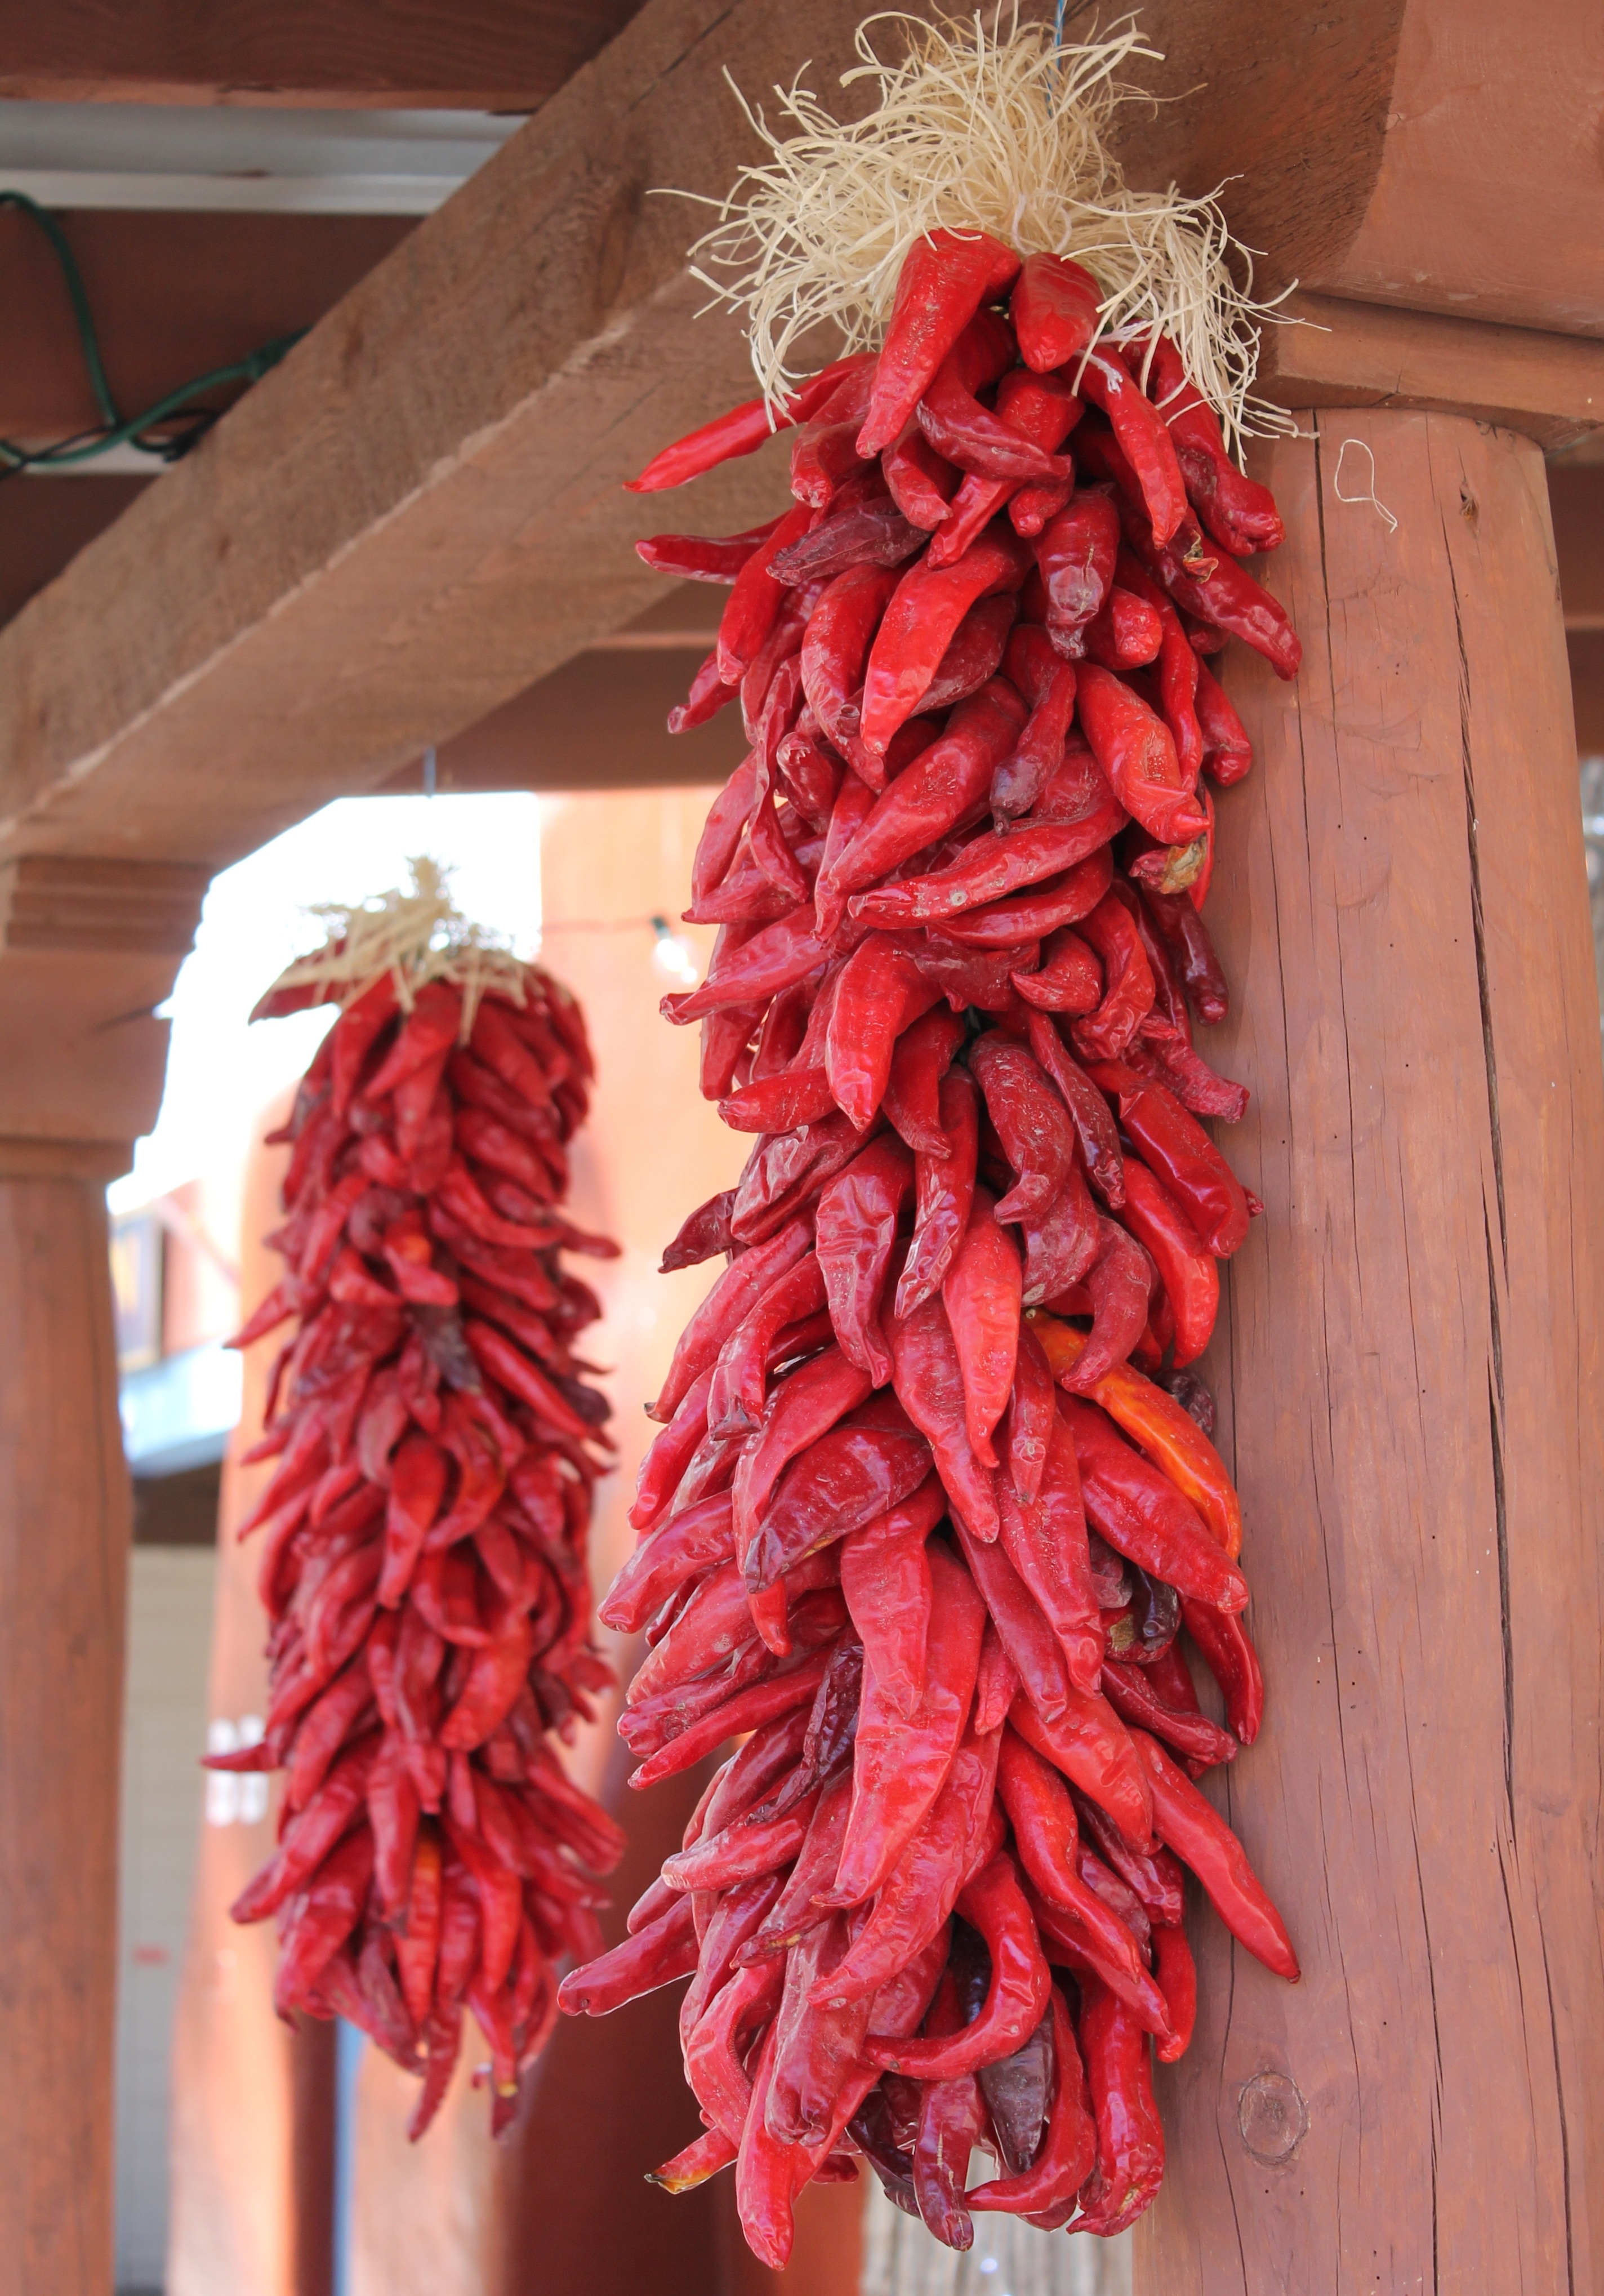
plant, flower, petal, food, spice, red, cooking, produce, vegetable, holiday, tourism, ethnic, new mexico, christmas decoration, decorative, tradition, albuquerque, flowering plant, chile ristra, chili ristra, new mexican food, land plant, red decorations, southwestern food, red chile sauce, new mexico state fair, ethnic food